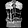
Label: Coat